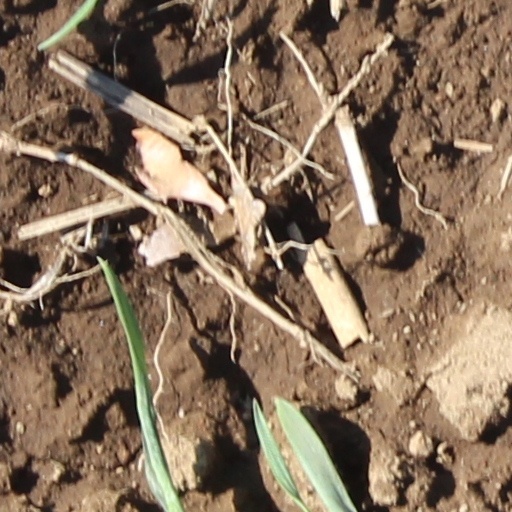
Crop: wheat